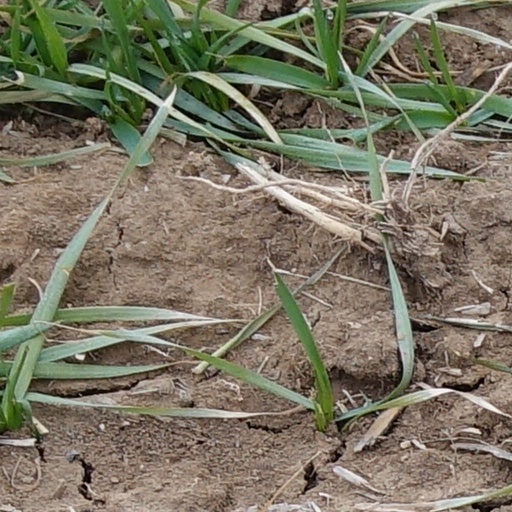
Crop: wheat